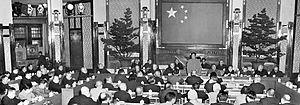
1956 est une année bissextile commençant un dimanche.